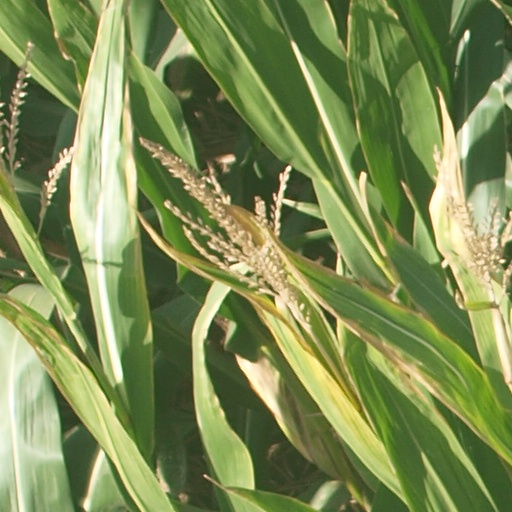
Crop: maize; corn